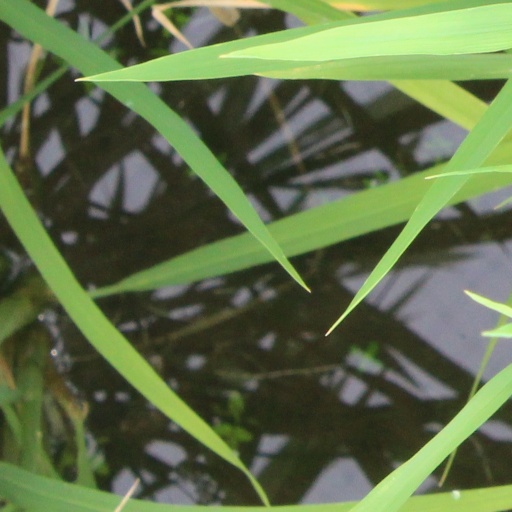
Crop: rice